Ikey Tigers

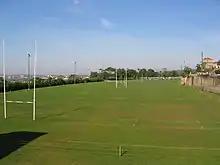
The rugby fields at UCT

The Ikey Tigers play their home fixtures on the Groote Schuur Rugby Field which is adjacent to the university campus. The fields are known commonly by UCT students as "The Green Mile". Since the inception of the Varsity Cup, the field has not met the required standards for night fixtures which has resulted in UCT playing two "home" finals away, namely in 2008 when they had to travel to Stellenbosch to play Maties and in 2011 when they had to travel to Pretoria to play Tuks. On 7 March 2011 the UCT rugby club received a $1 million donation from Neville Isdell which allowed them to dust off their longtime plans to build a proper rugby stadium.